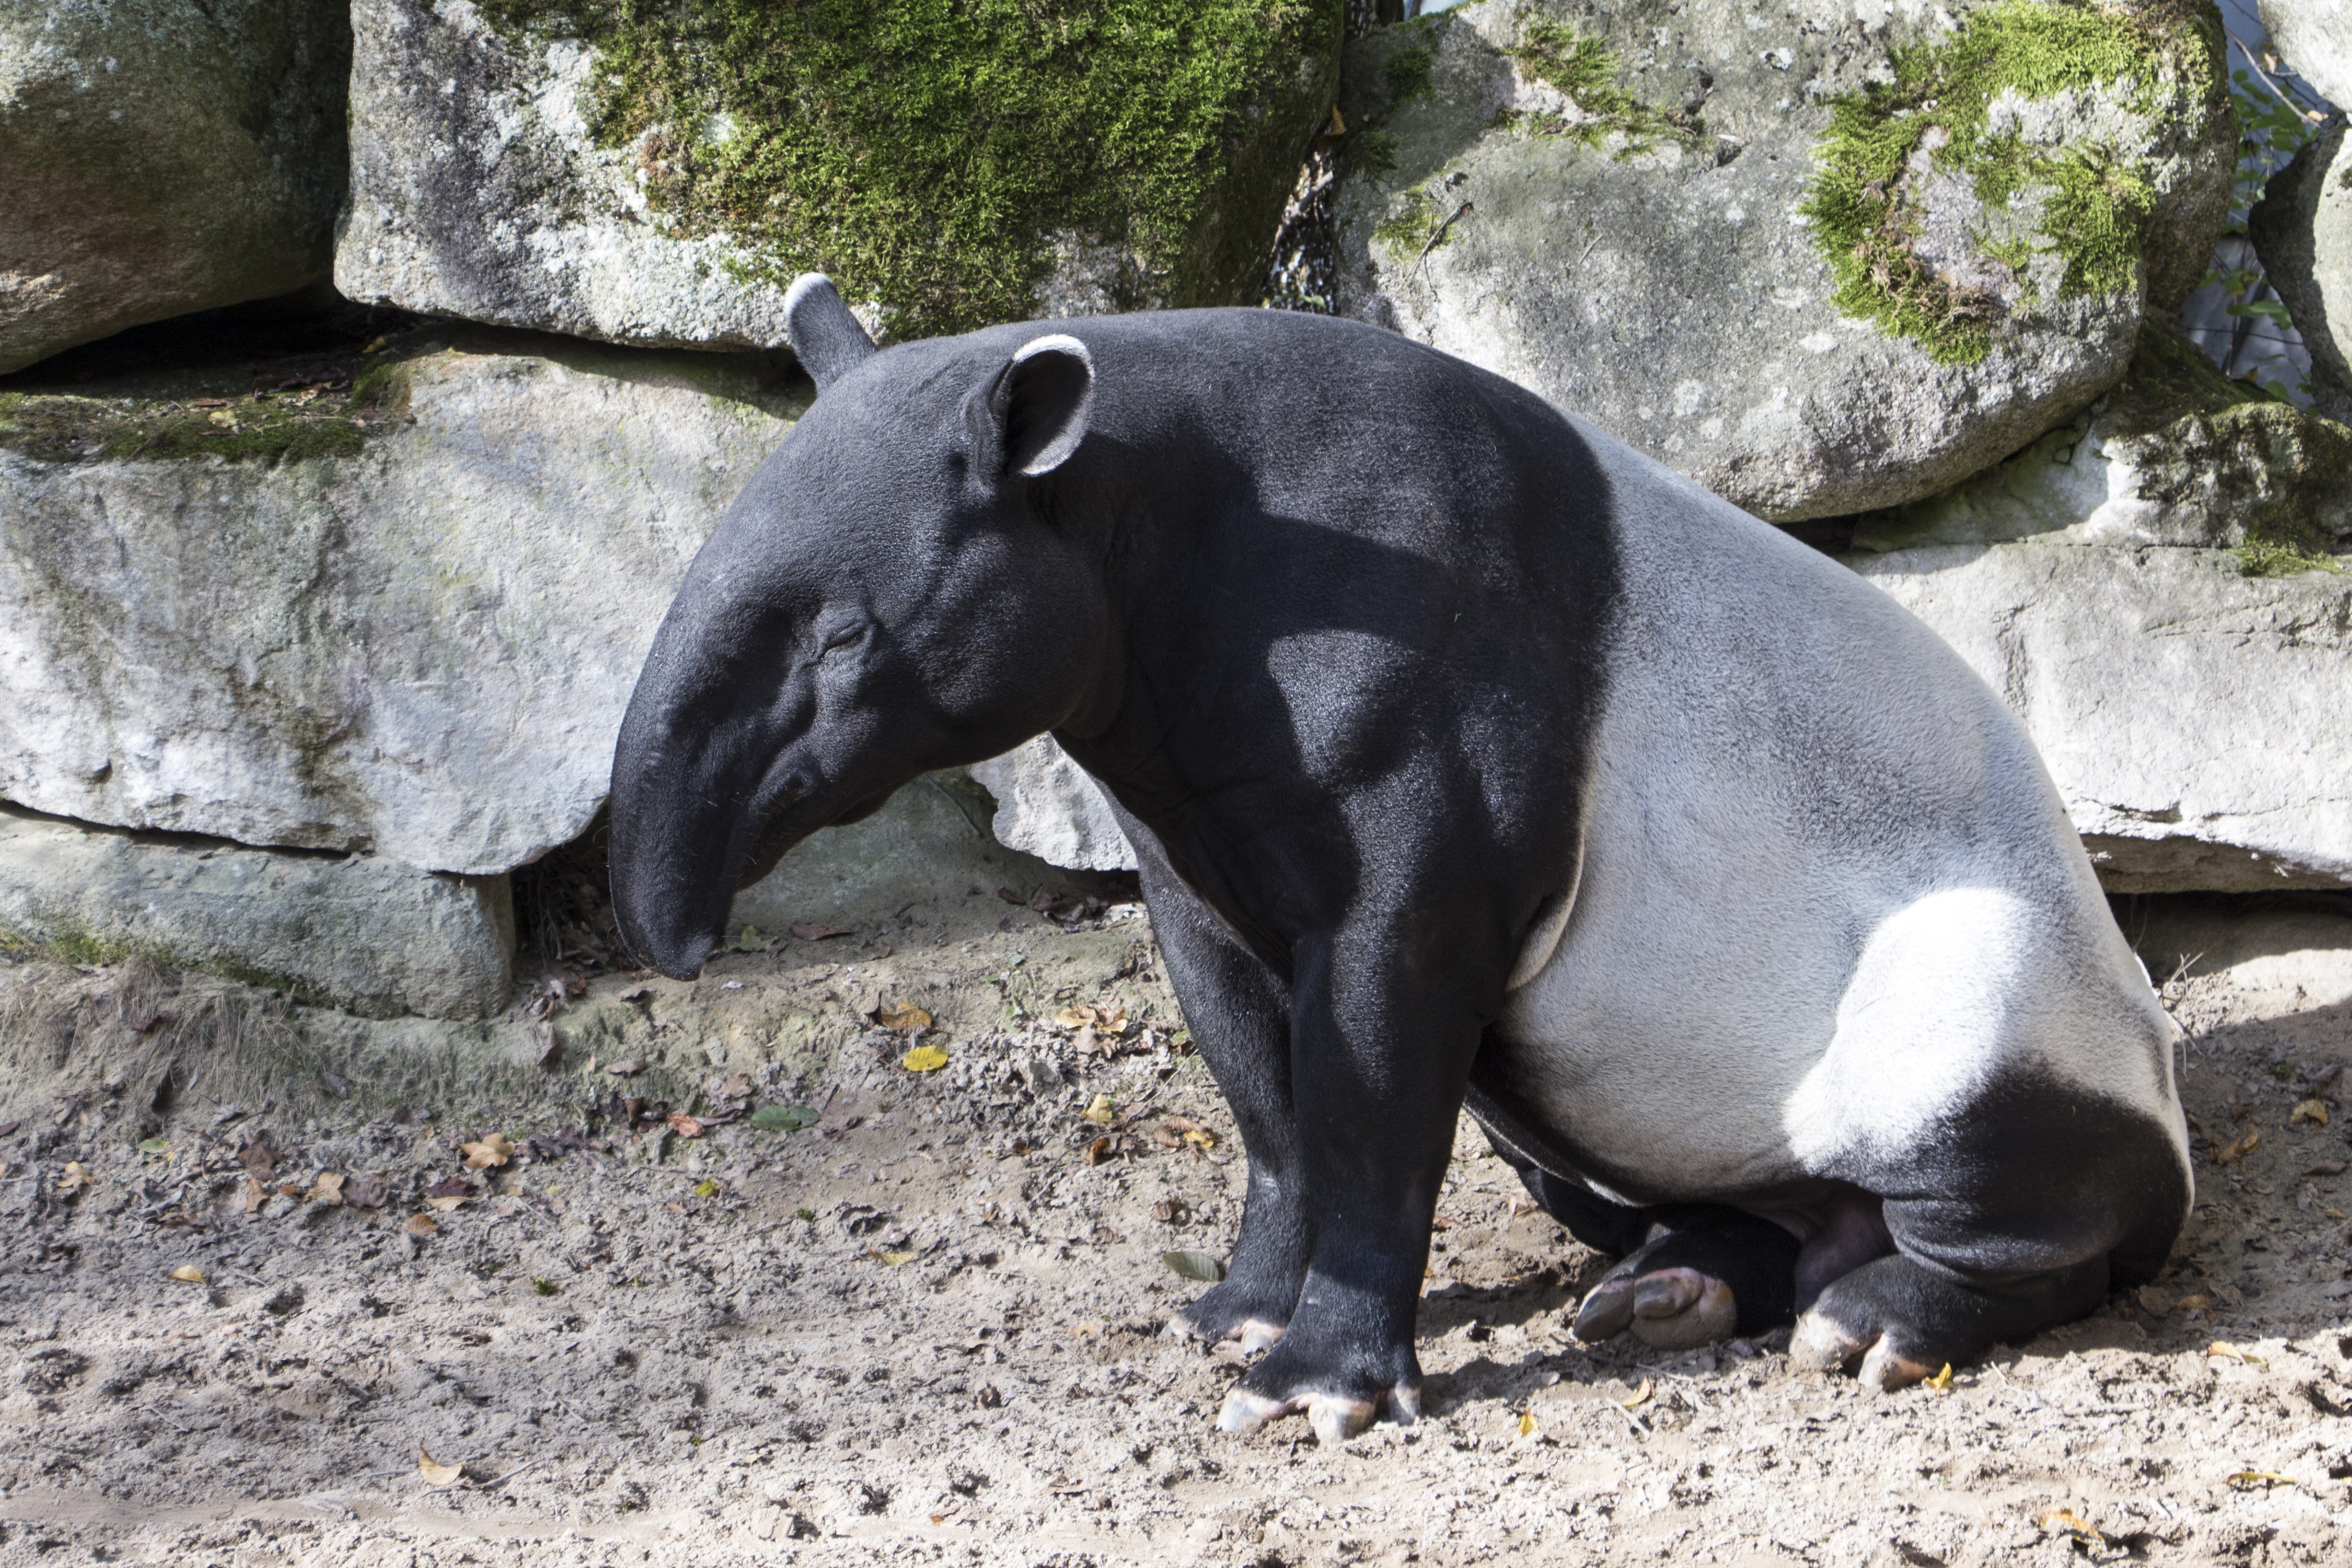
nature, black and white, animal, wildlife, zoo, fur, mammal, fauna, skin, tapir, malayan tapir, asian tapir, herbivorous mammal